Cité de l'Automobile

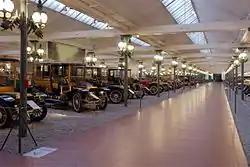
A view of the refurbished main-hall, with its Pont Alexandre III lamp posts

In 1981 the collection, buildings and residual land were sold to the National Automobile Museum Association (NAMAoM), a state sanctioned public/private conglomerate that includes: the City of Mulhouse, the Regional Board of the Alsace Region, the organizers of the Paris Auto Show and the Automobile Club de France.